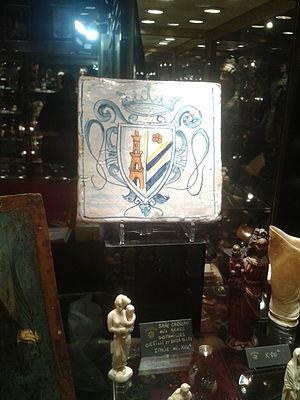
Carreau du milieu du XVIIe siècle représentant les armes des familles Orsini et Della Tolfa (erreur dans la retranscription du nom de famille dans le titre), exposé au Salon des Antiquaireq de Dijon 2013.
La famille Orsini est l’une des familles princières les plus importantes de l’Italie médiévale et de la Renaissance, propriétaire également de grandes possessions en Hongrie.